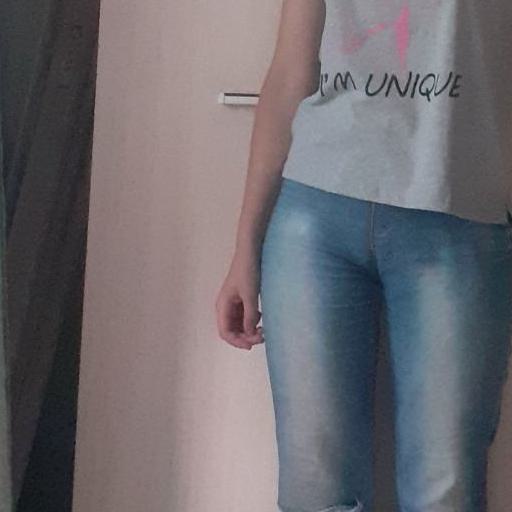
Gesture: no_gesture